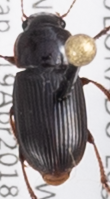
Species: Harpalus desertus
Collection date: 2018-04-19
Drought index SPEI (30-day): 0.748
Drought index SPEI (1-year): -0.32
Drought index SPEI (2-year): -0.24